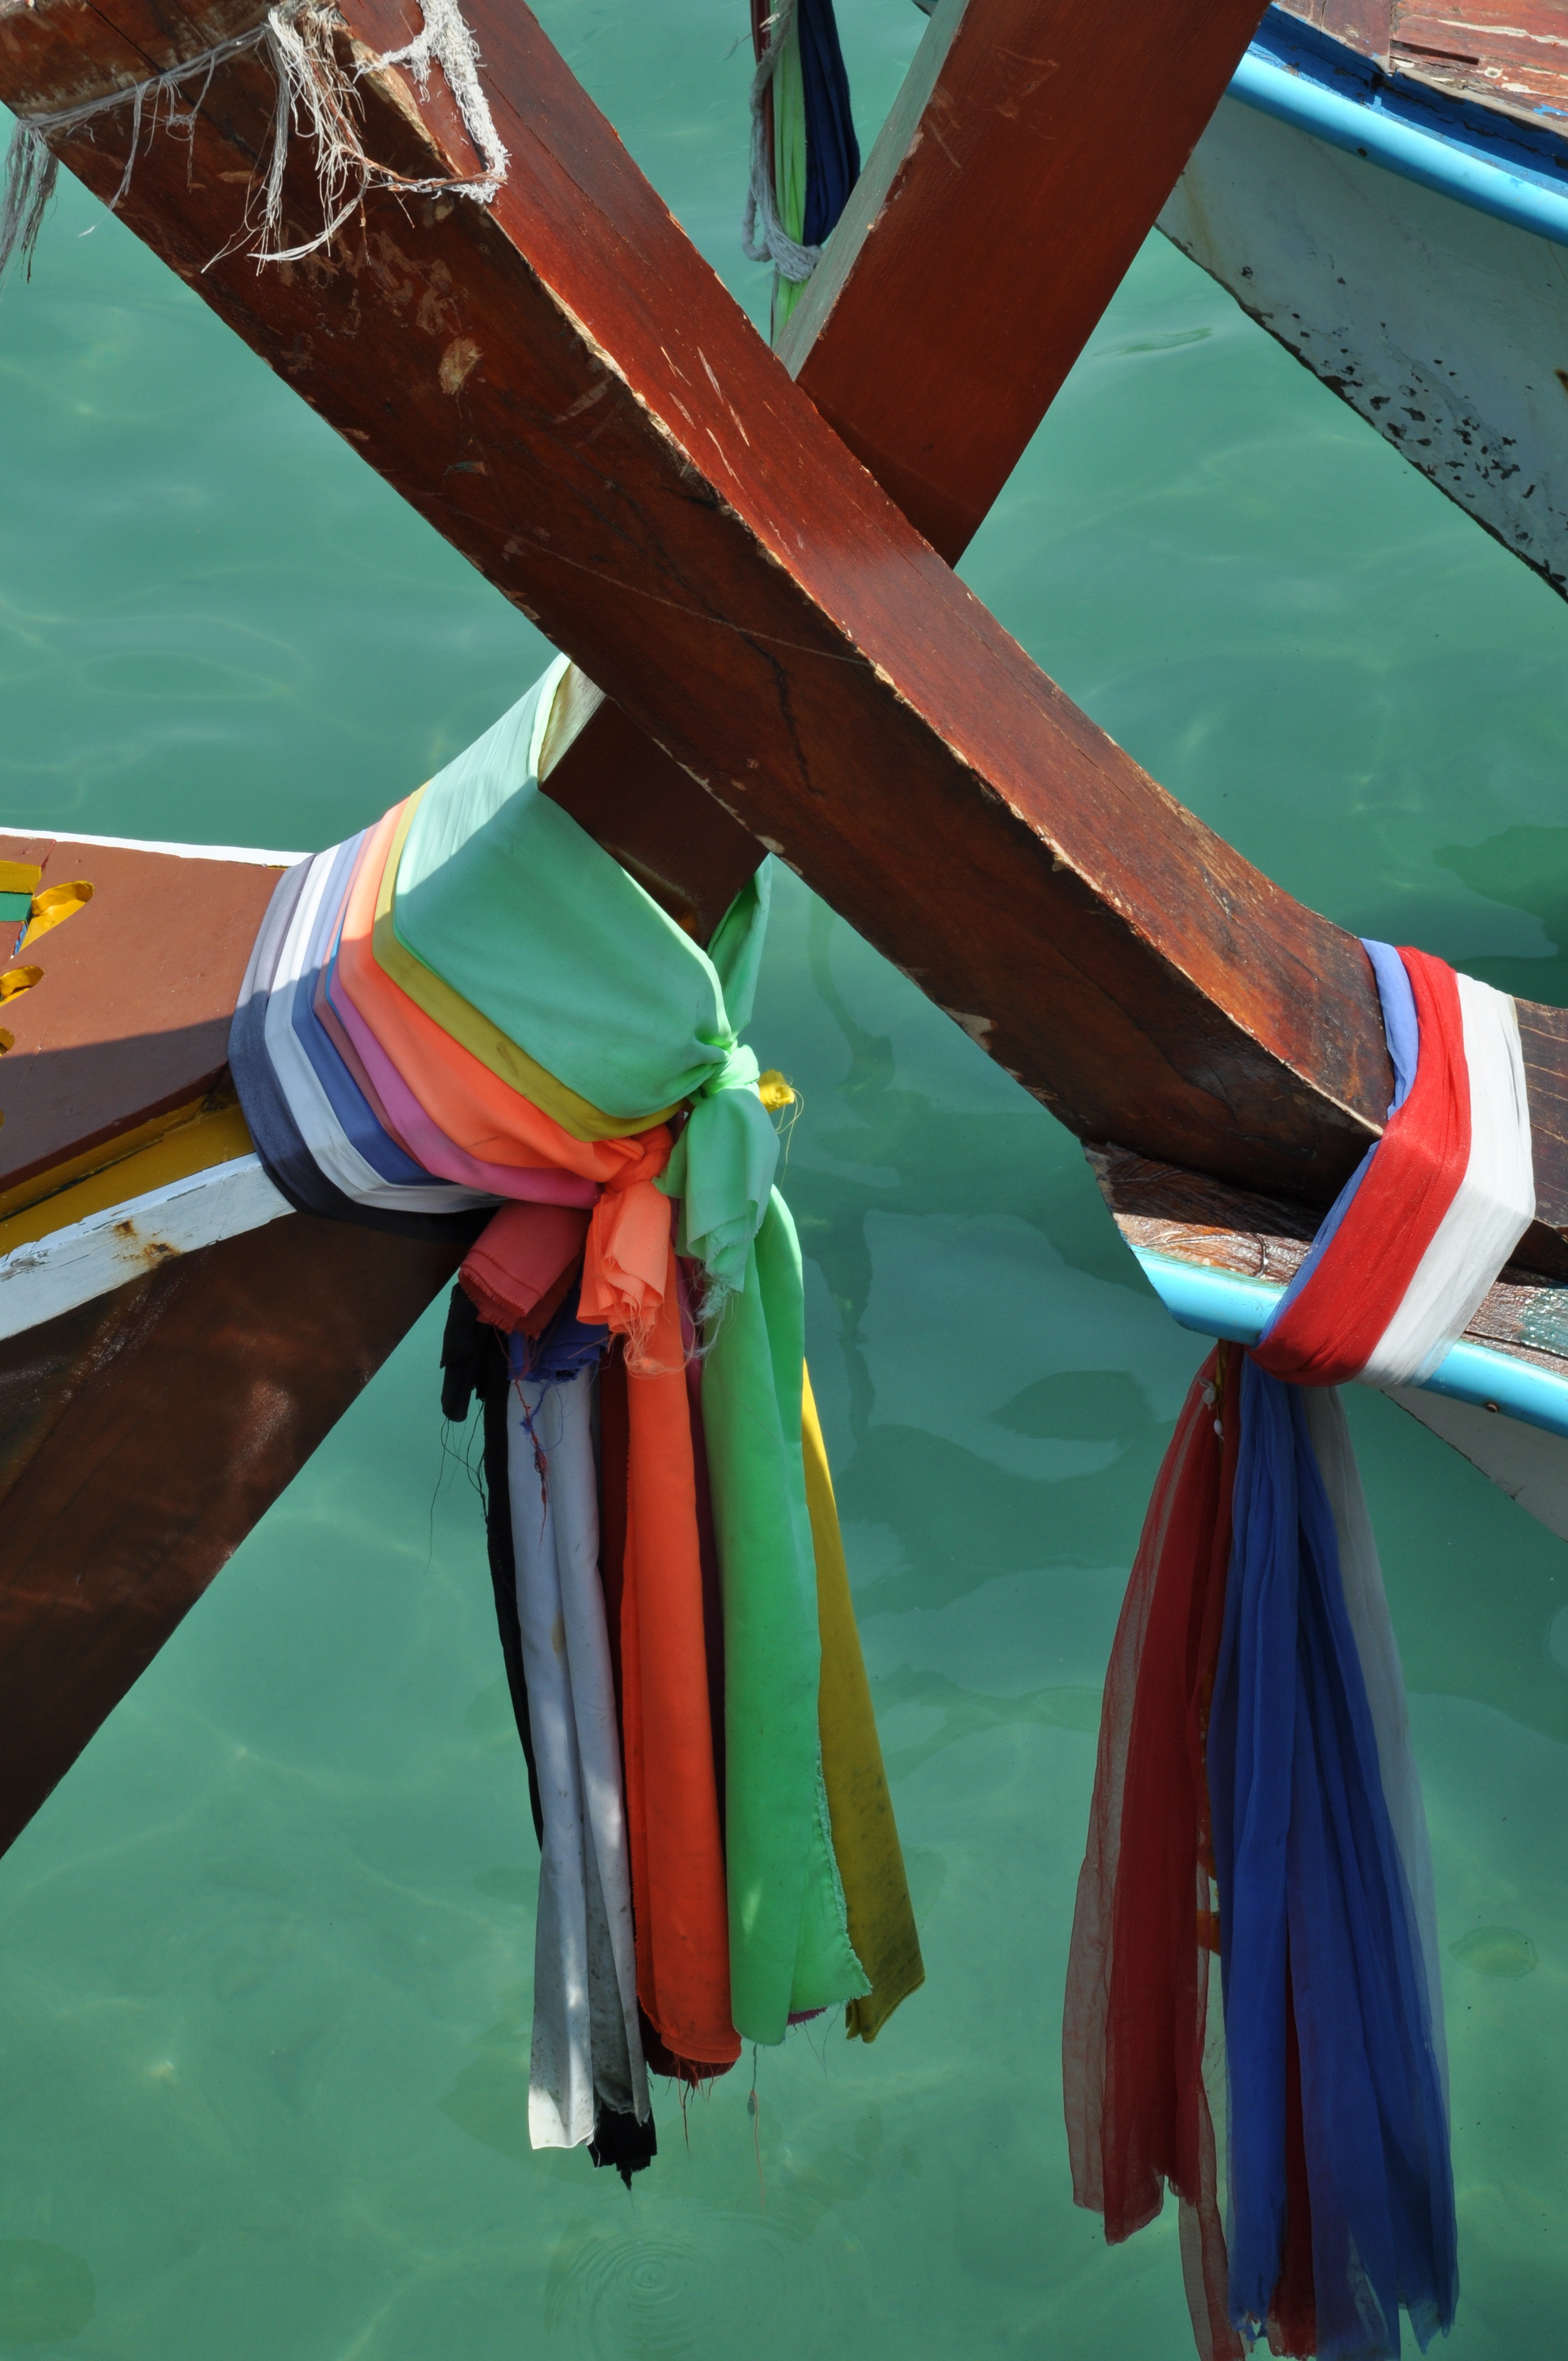
wing, boot, green, red, color, buddhism, blue, thailand, screenshot, atmosphere of earth